Venice of Cieszyn

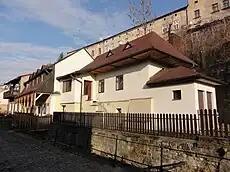
Przykopa Street, house no. 25

Some of the buildings of Venice of Cieszyn are registered in the Register of Historic Monuments of Silesian Voivodeship: